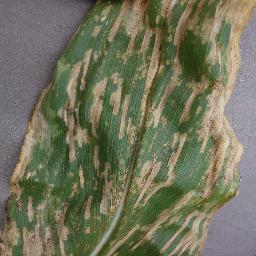
Label: Corn___Cercospora_leaf_spot Gray_leaf_spot